Thomas Brackett Reed

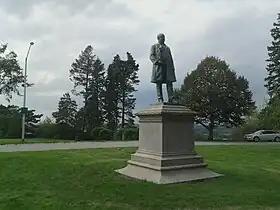

Reed married his childhood friend and classmate Susan P. Merrill in 1871, when he was a member of the Maine legislature. She was born at Center Harbor, New Hampshire, on Lake Winnipesaukee to the Rev. Samuel H. Merrill, a well-known Congregational clergyman, and Hannah Prentis, a native of New Hampshire. She had one brother, Edward P. Merrill, and one sister, who resided in Lowell, Massachusetts. They had one daughter, Katherine Reed Balentine, who was born January 23, 1875. Katherine later started a monthly magazine called "The Yellow Ribbon", which promoted women's suffrage.